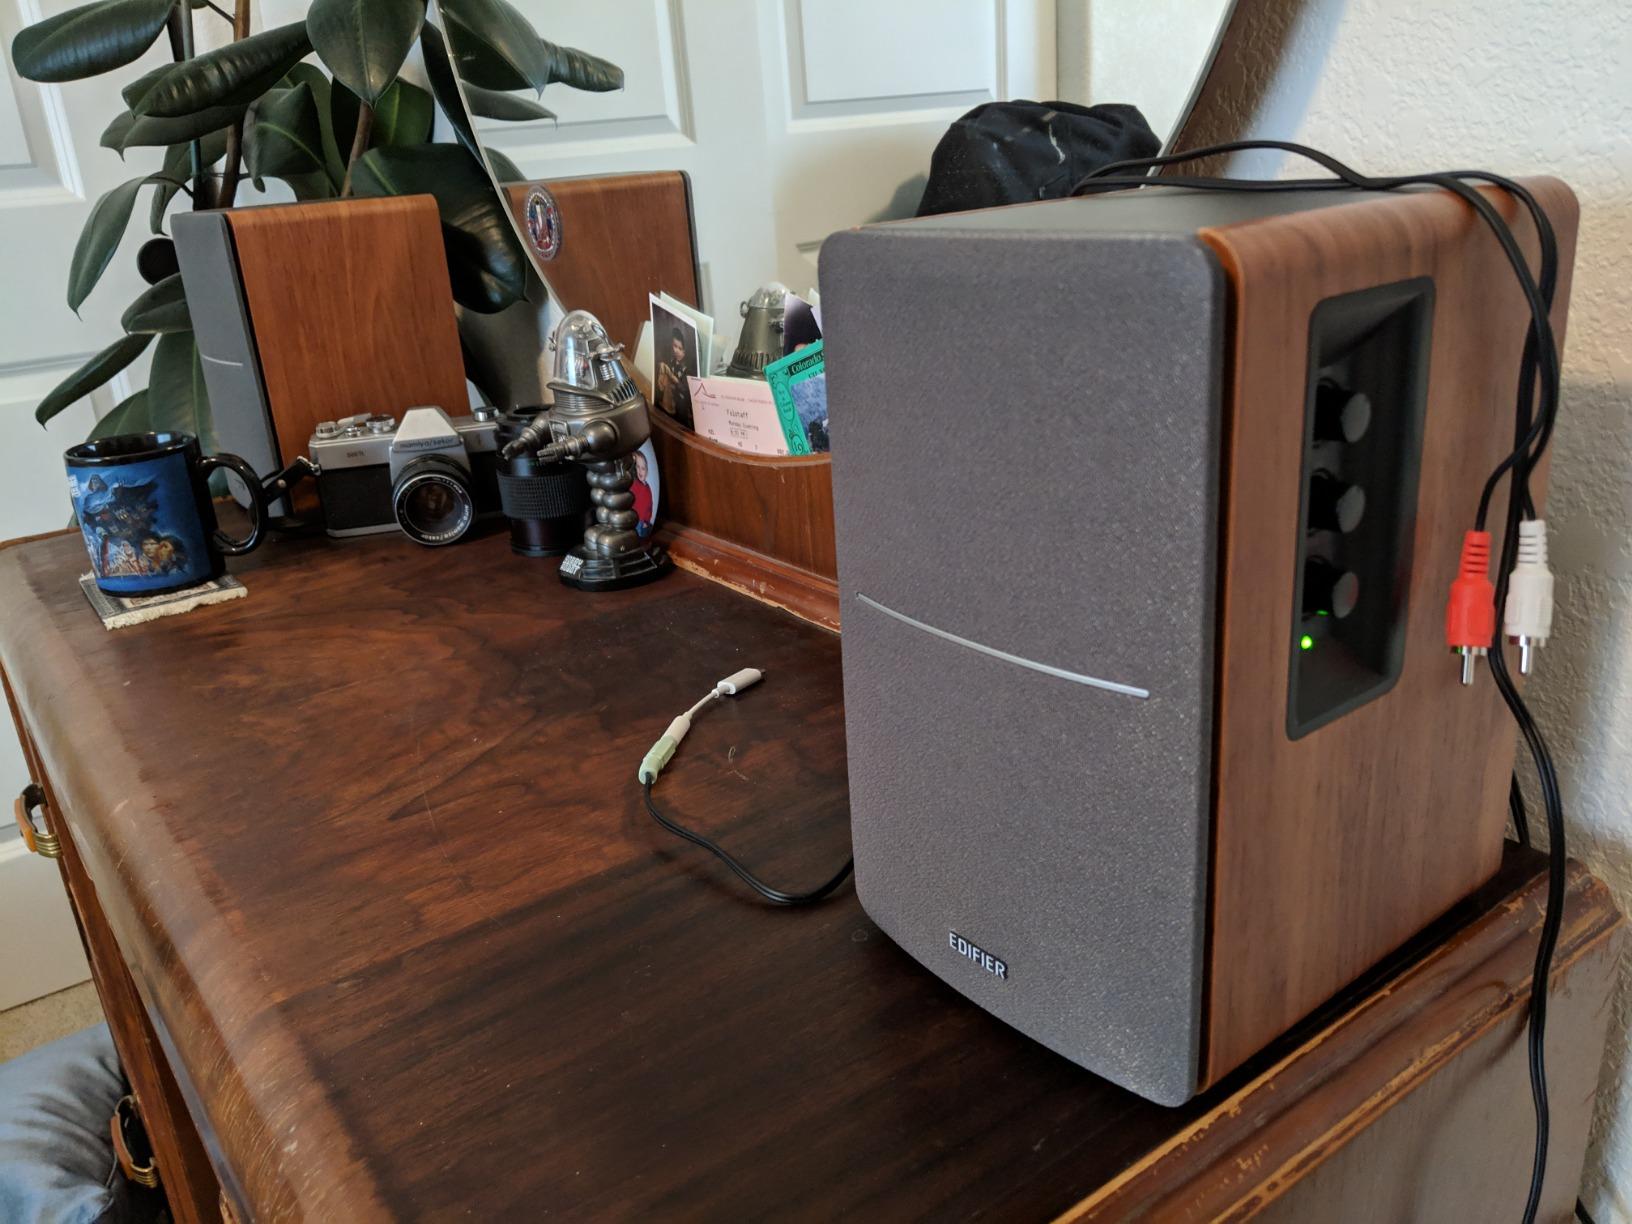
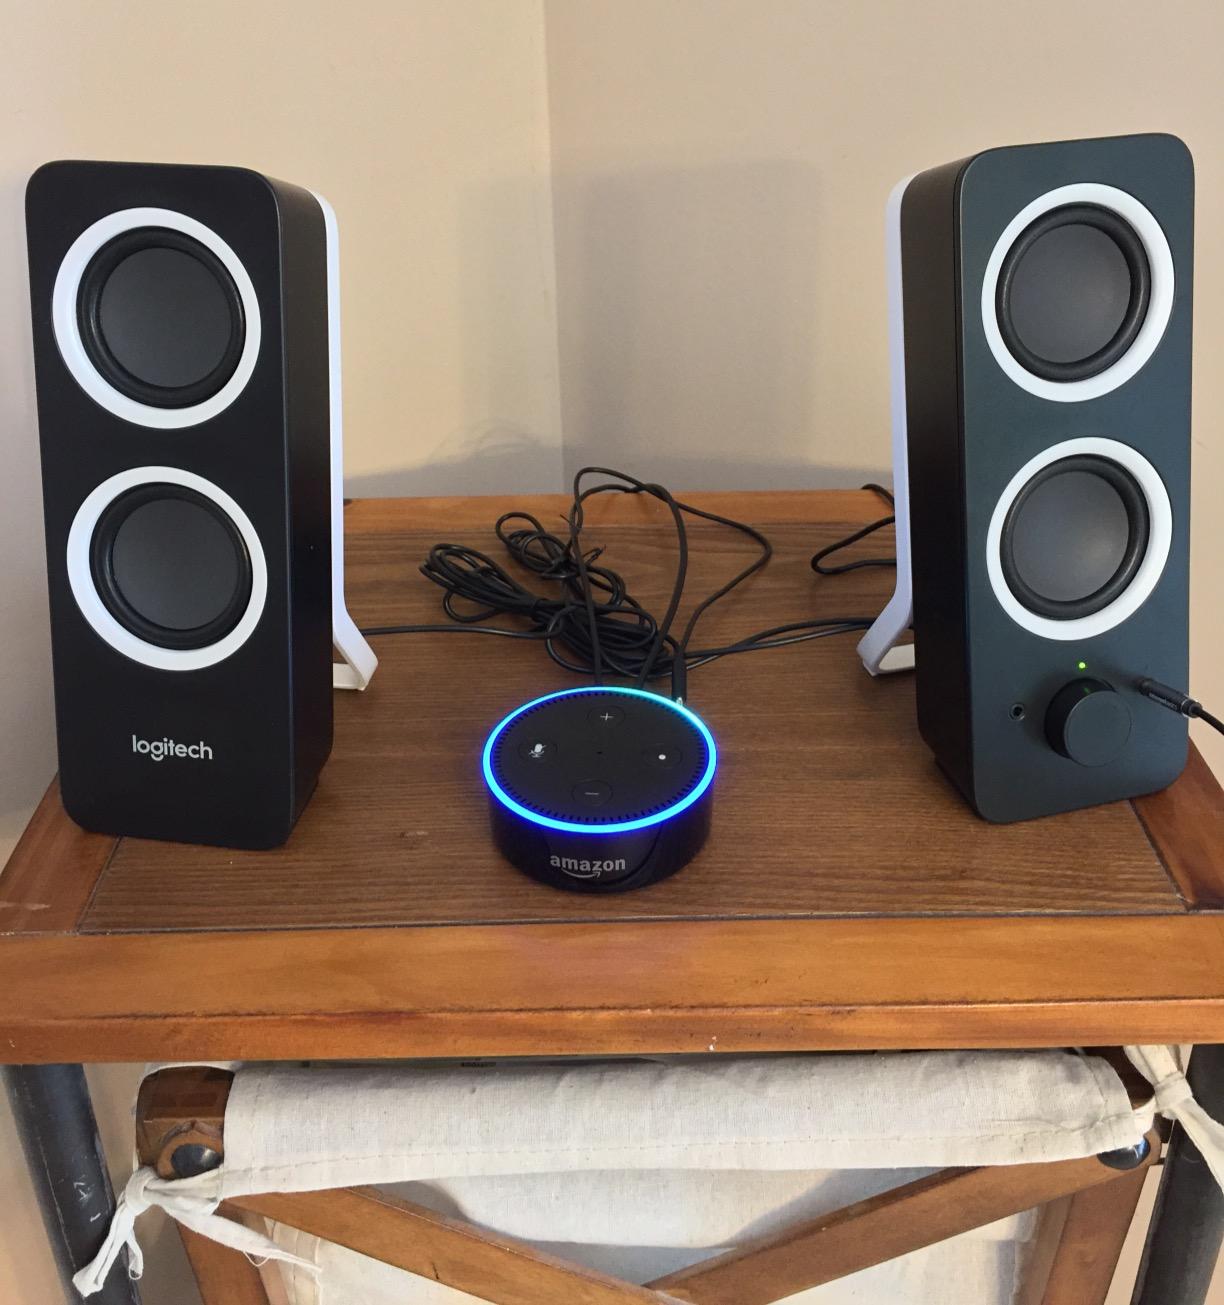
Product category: speaker
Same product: no